Windermere Secondary School

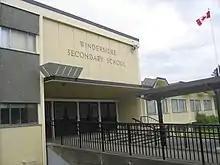
Windermere Secondary School

The school offers a mini-school program called the "Leadership Program", where students develop leadership skills, are involved in the community, and set goals for the future.